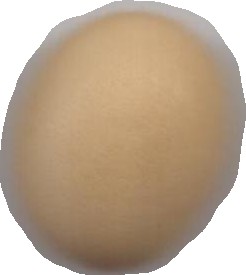
Variety: Dega